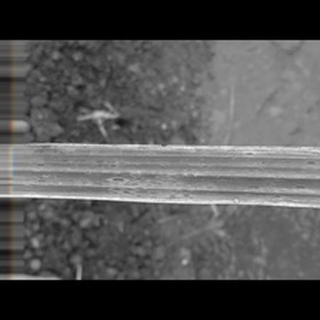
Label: sugarcane_rust